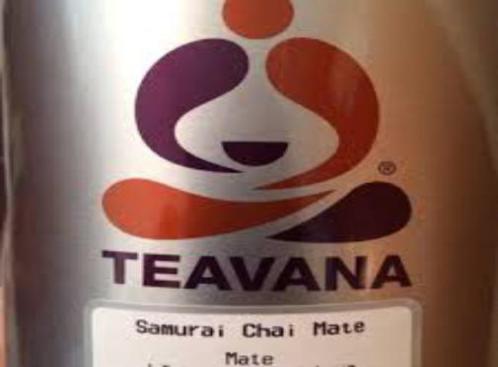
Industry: Food